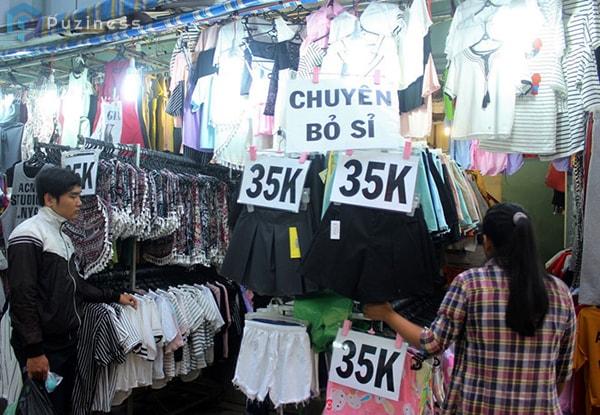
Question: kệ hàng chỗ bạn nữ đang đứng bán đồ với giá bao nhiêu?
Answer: những bộ quần áo trên kệ hàng này có giá 35 k